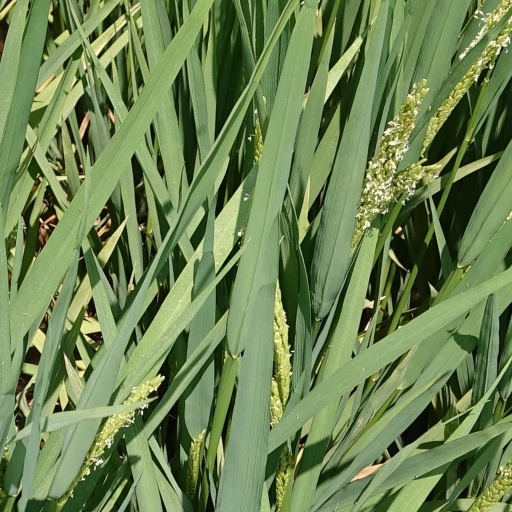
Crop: rice